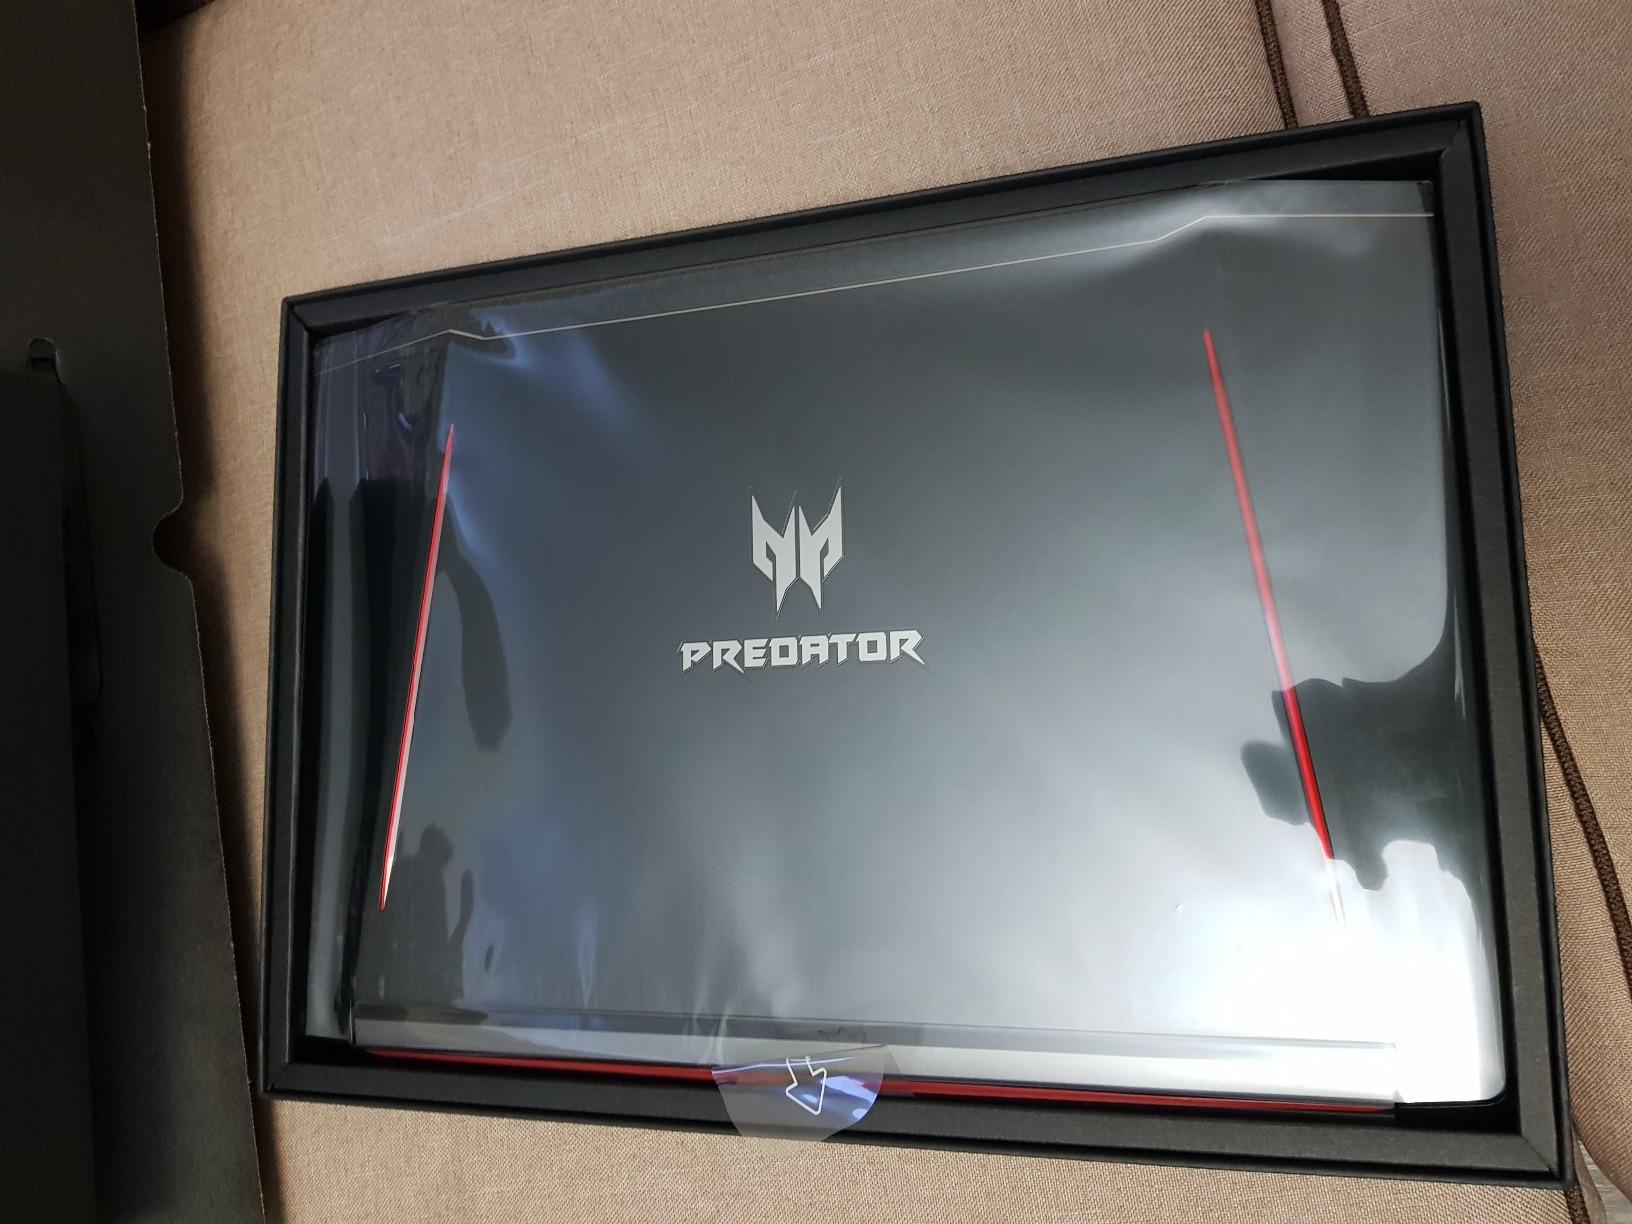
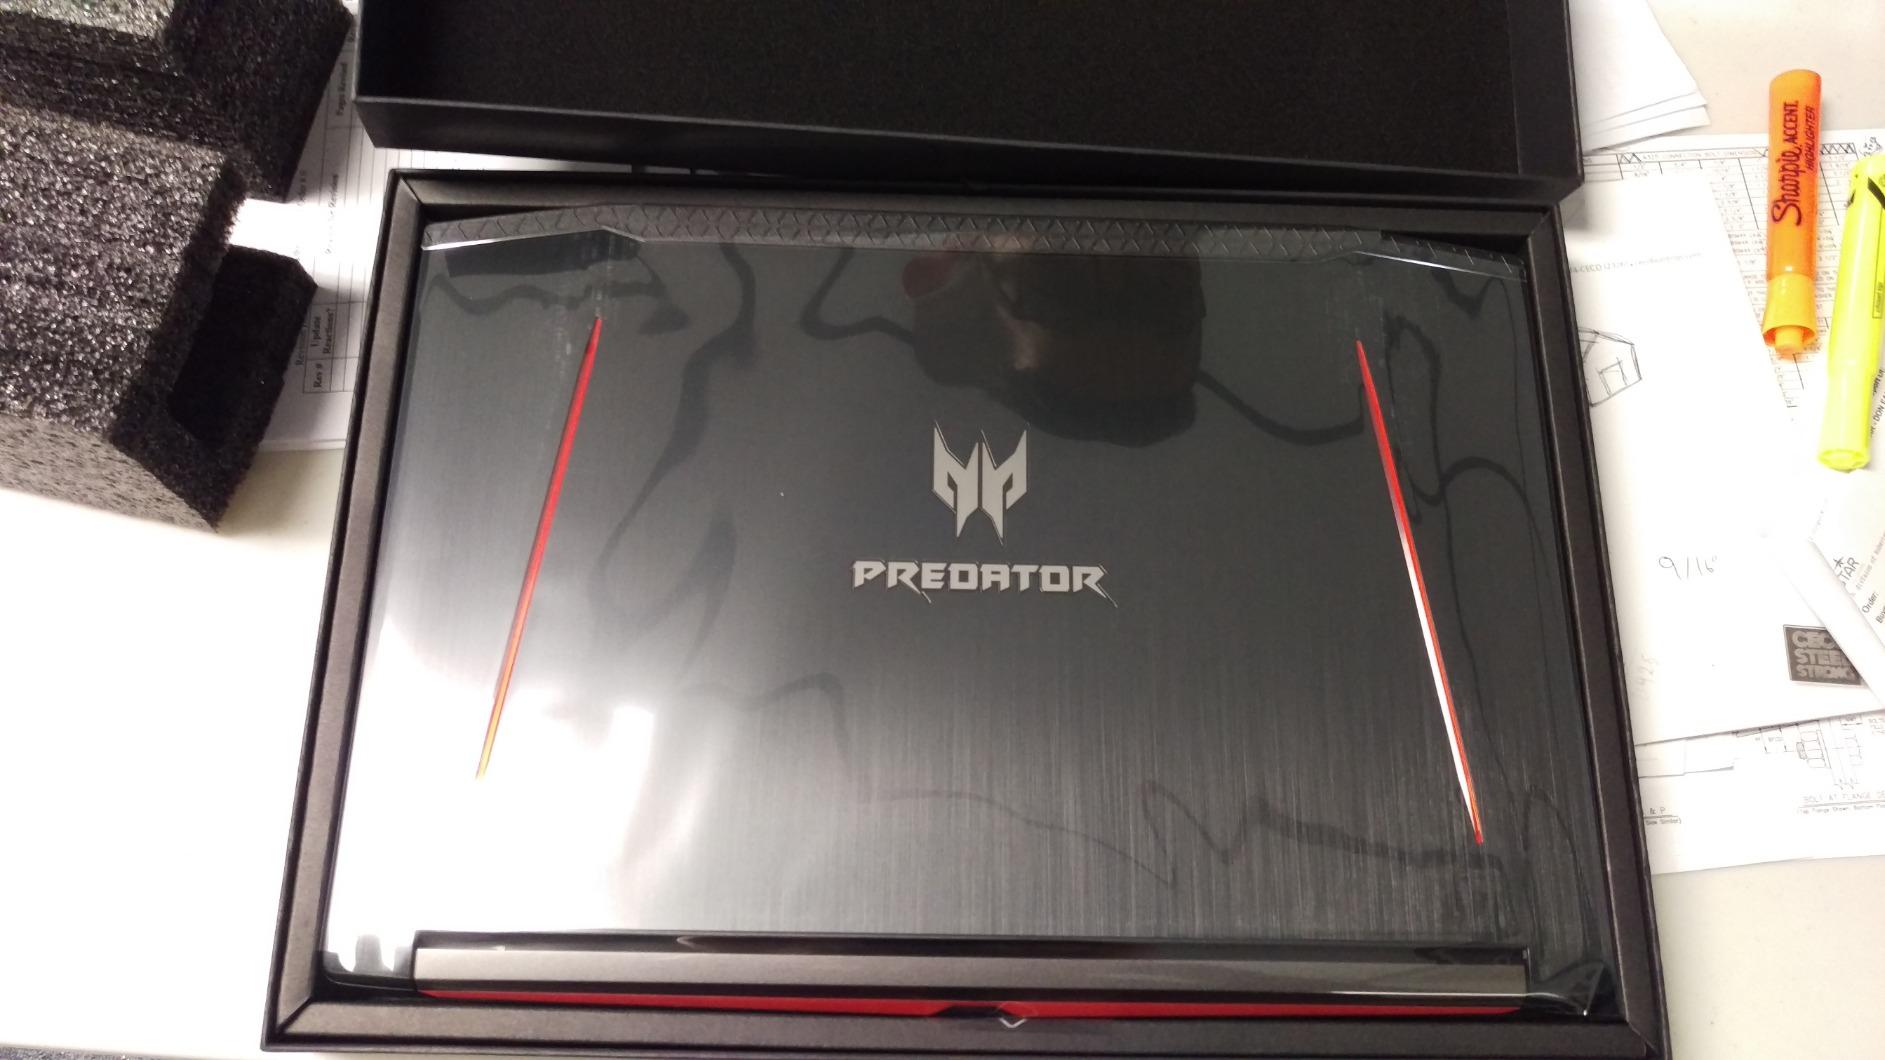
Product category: laptop
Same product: yes